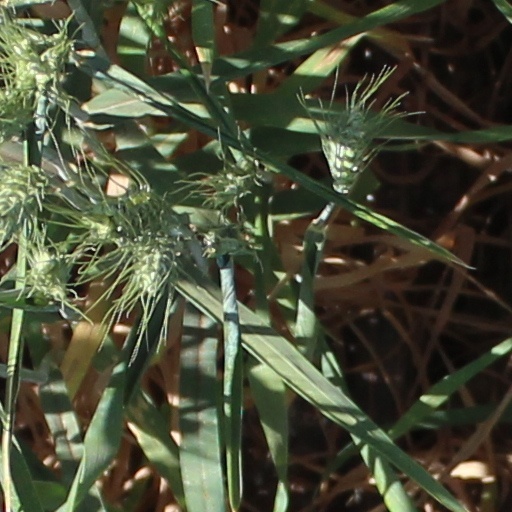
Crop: wheat